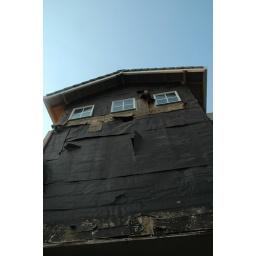
Taking this off caused the shelf in the toilet room to launch from the wall and imbed itself into the drywall.